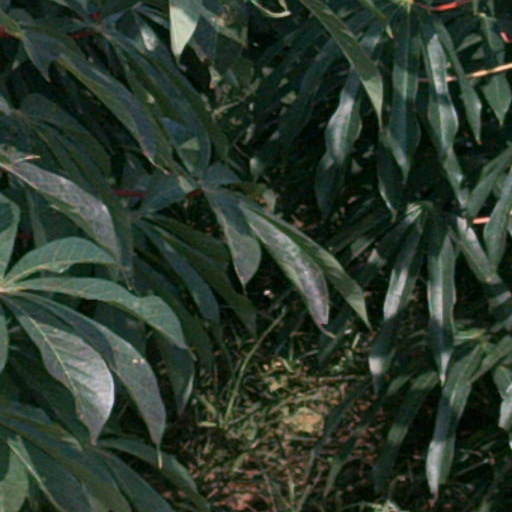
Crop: cassava